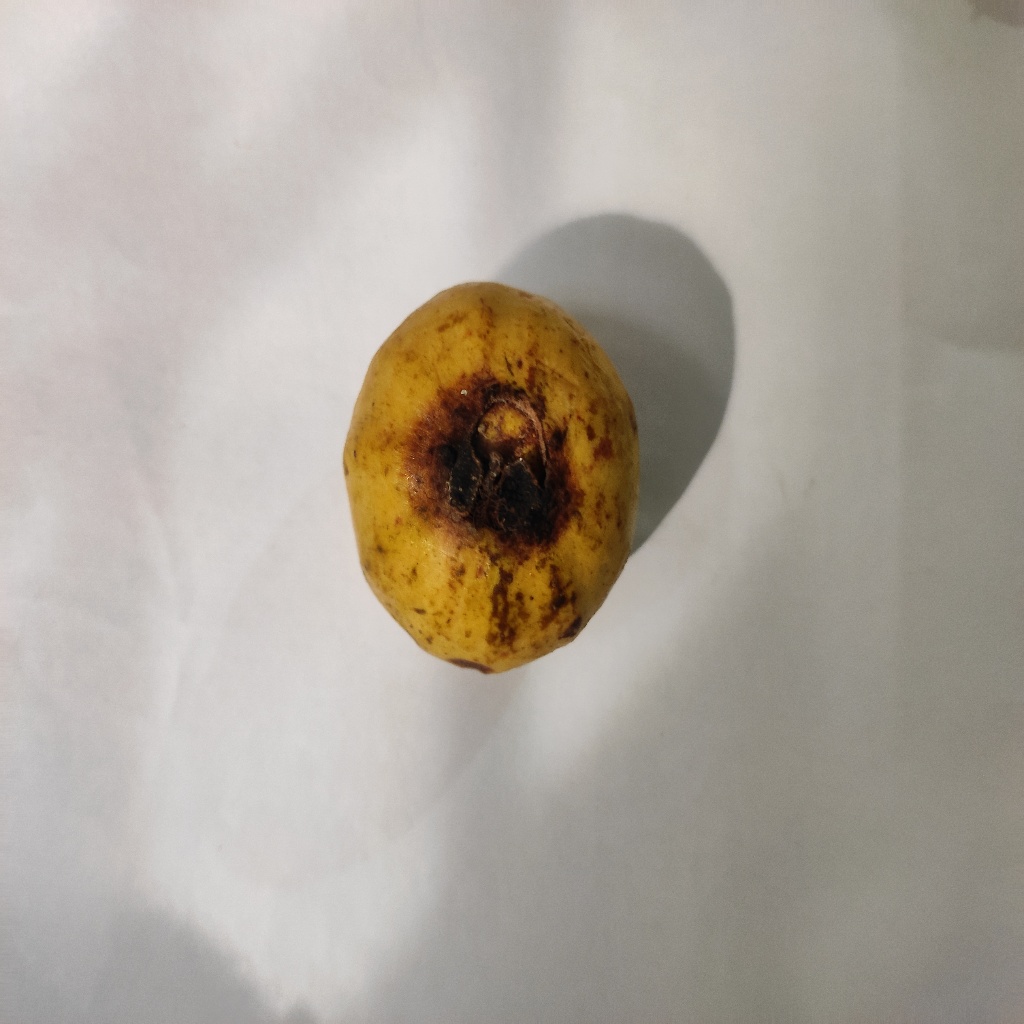
Crop: guava
Quality class: Defect